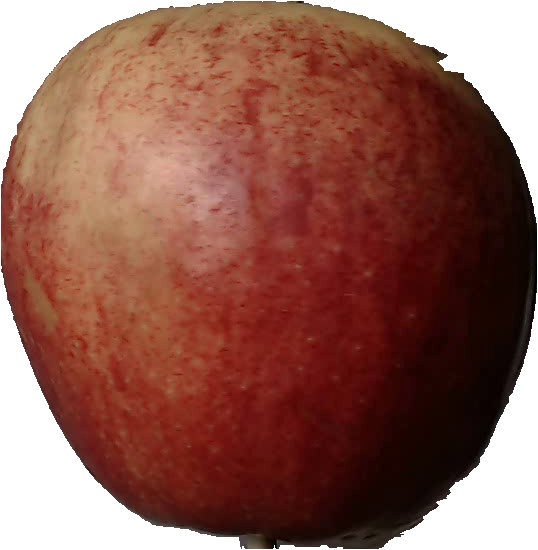
Label: apple_red_3